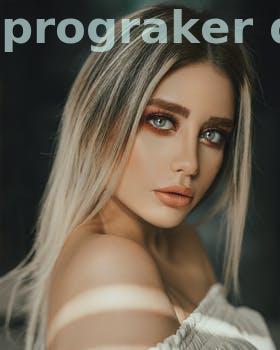
Label: Watermark